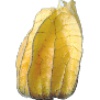
Label: Physalis with Husk 1